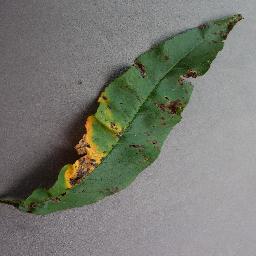
Label: Peach___Bacterial_spot